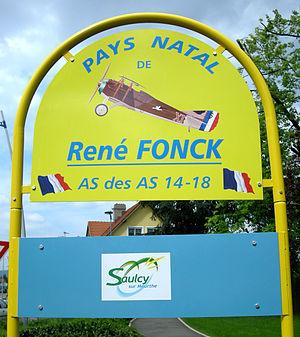
Saulcy-sur-Meurthe est une commune française située dans le département des Vosges en région Grand Est.